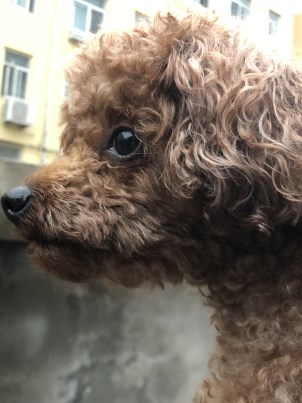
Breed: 7449-n000128-teddy